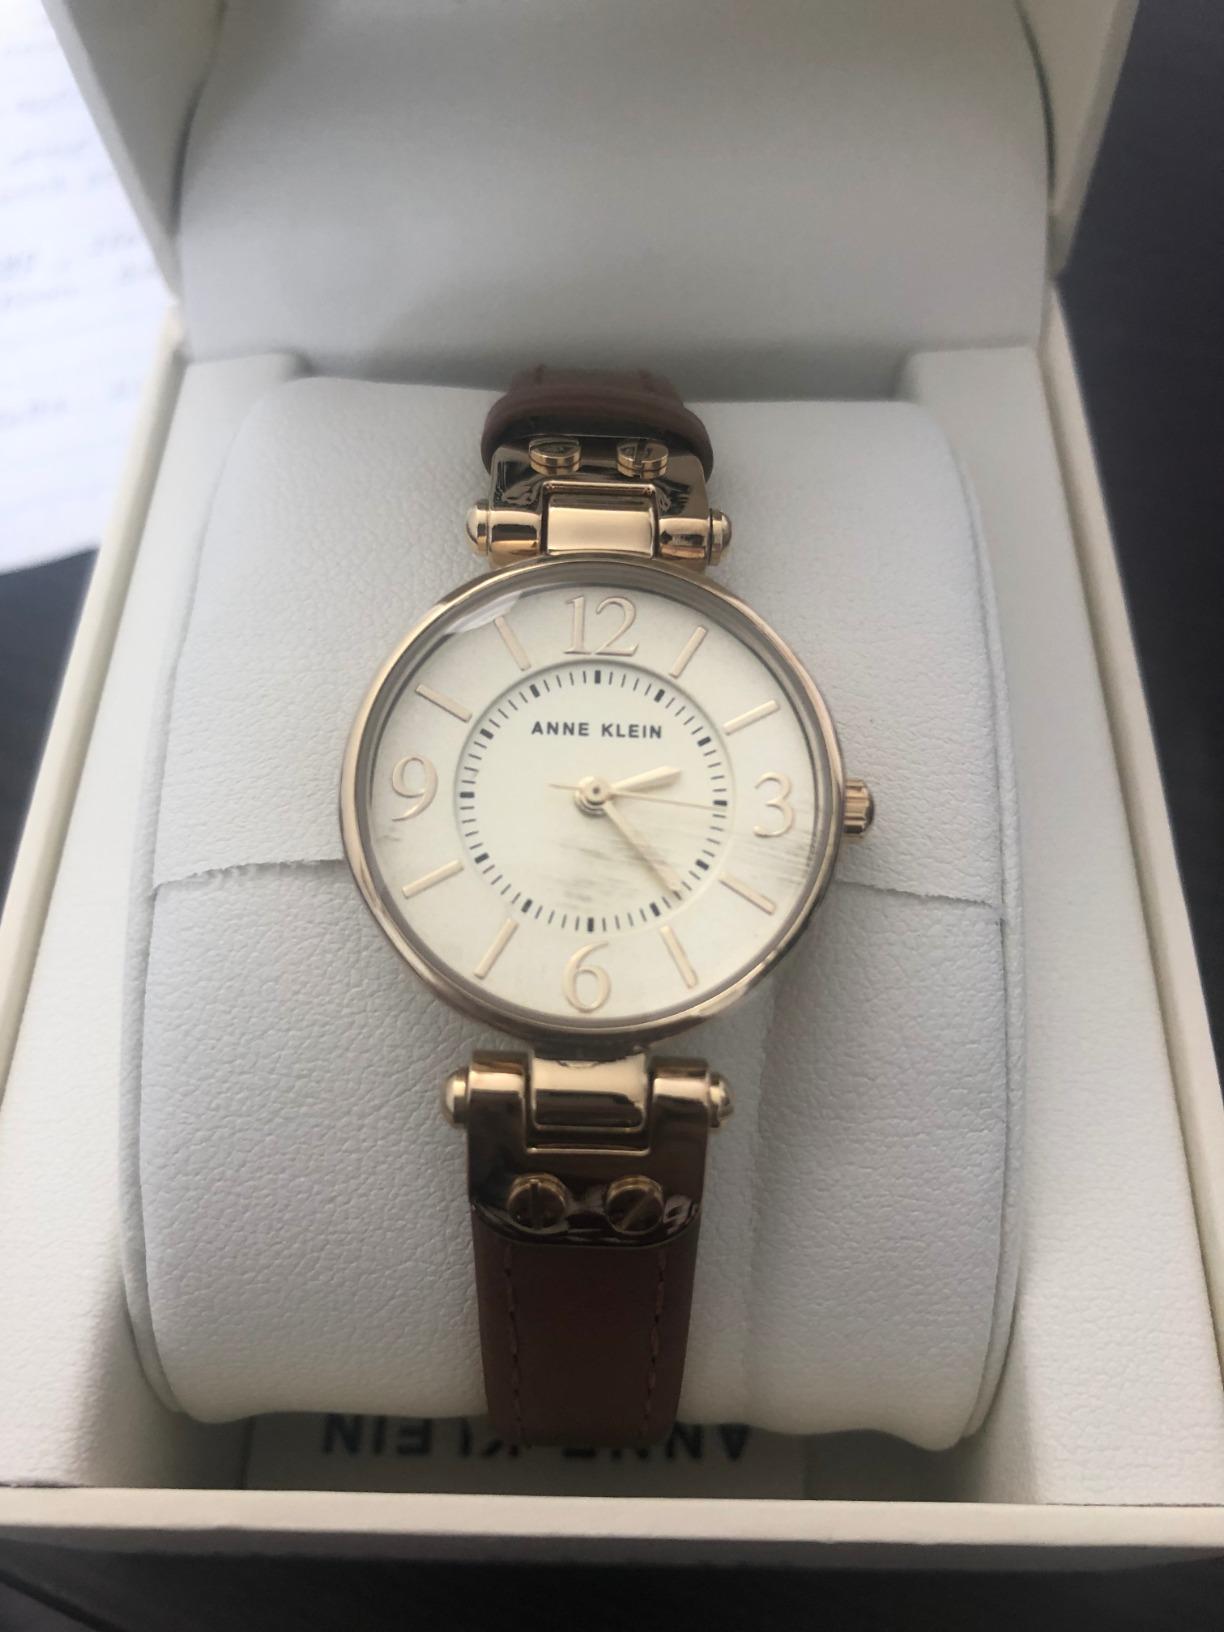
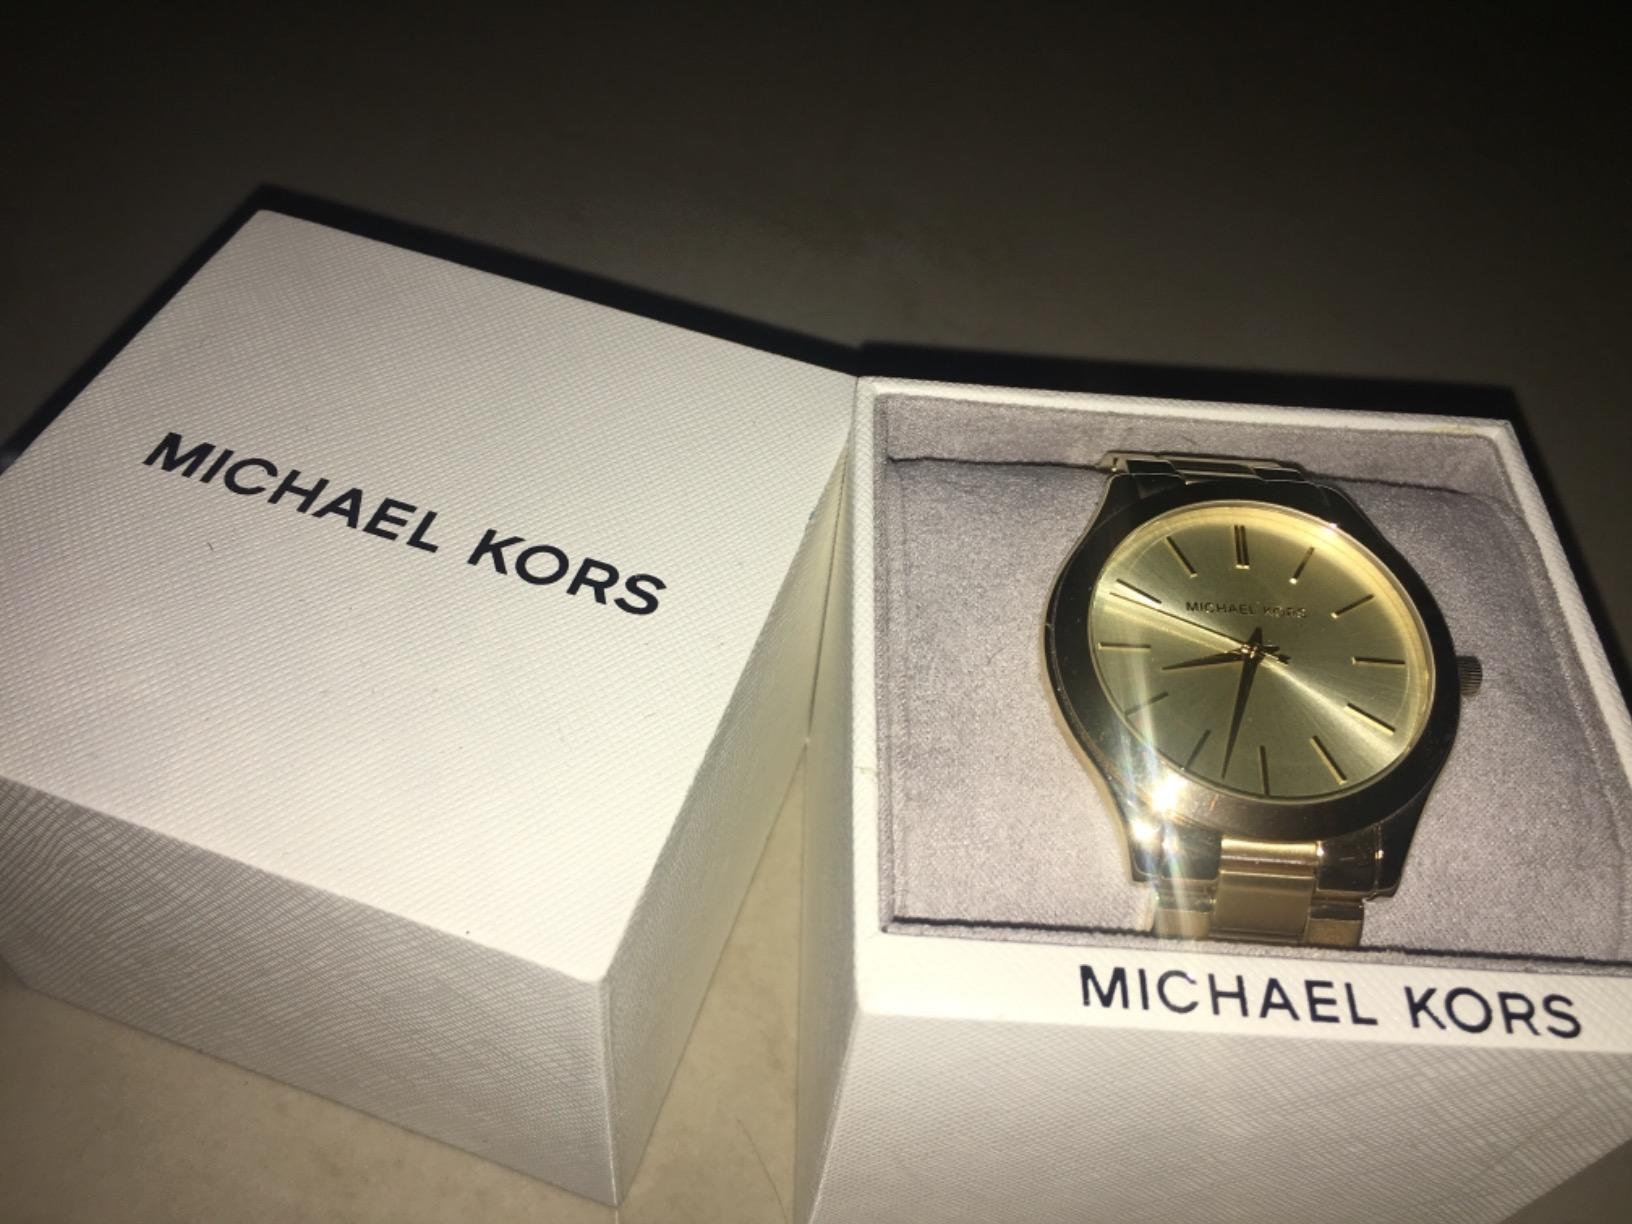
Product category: accessories_watch
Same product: no